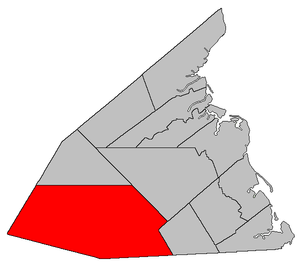
Harcourt est un district de services locaux du comté de Kent, à l'est du Nouveau-Brunswick, au Canada. Le DSL comprend le territoire des paroisses civiles d'Harcourt et d'Huskisson.